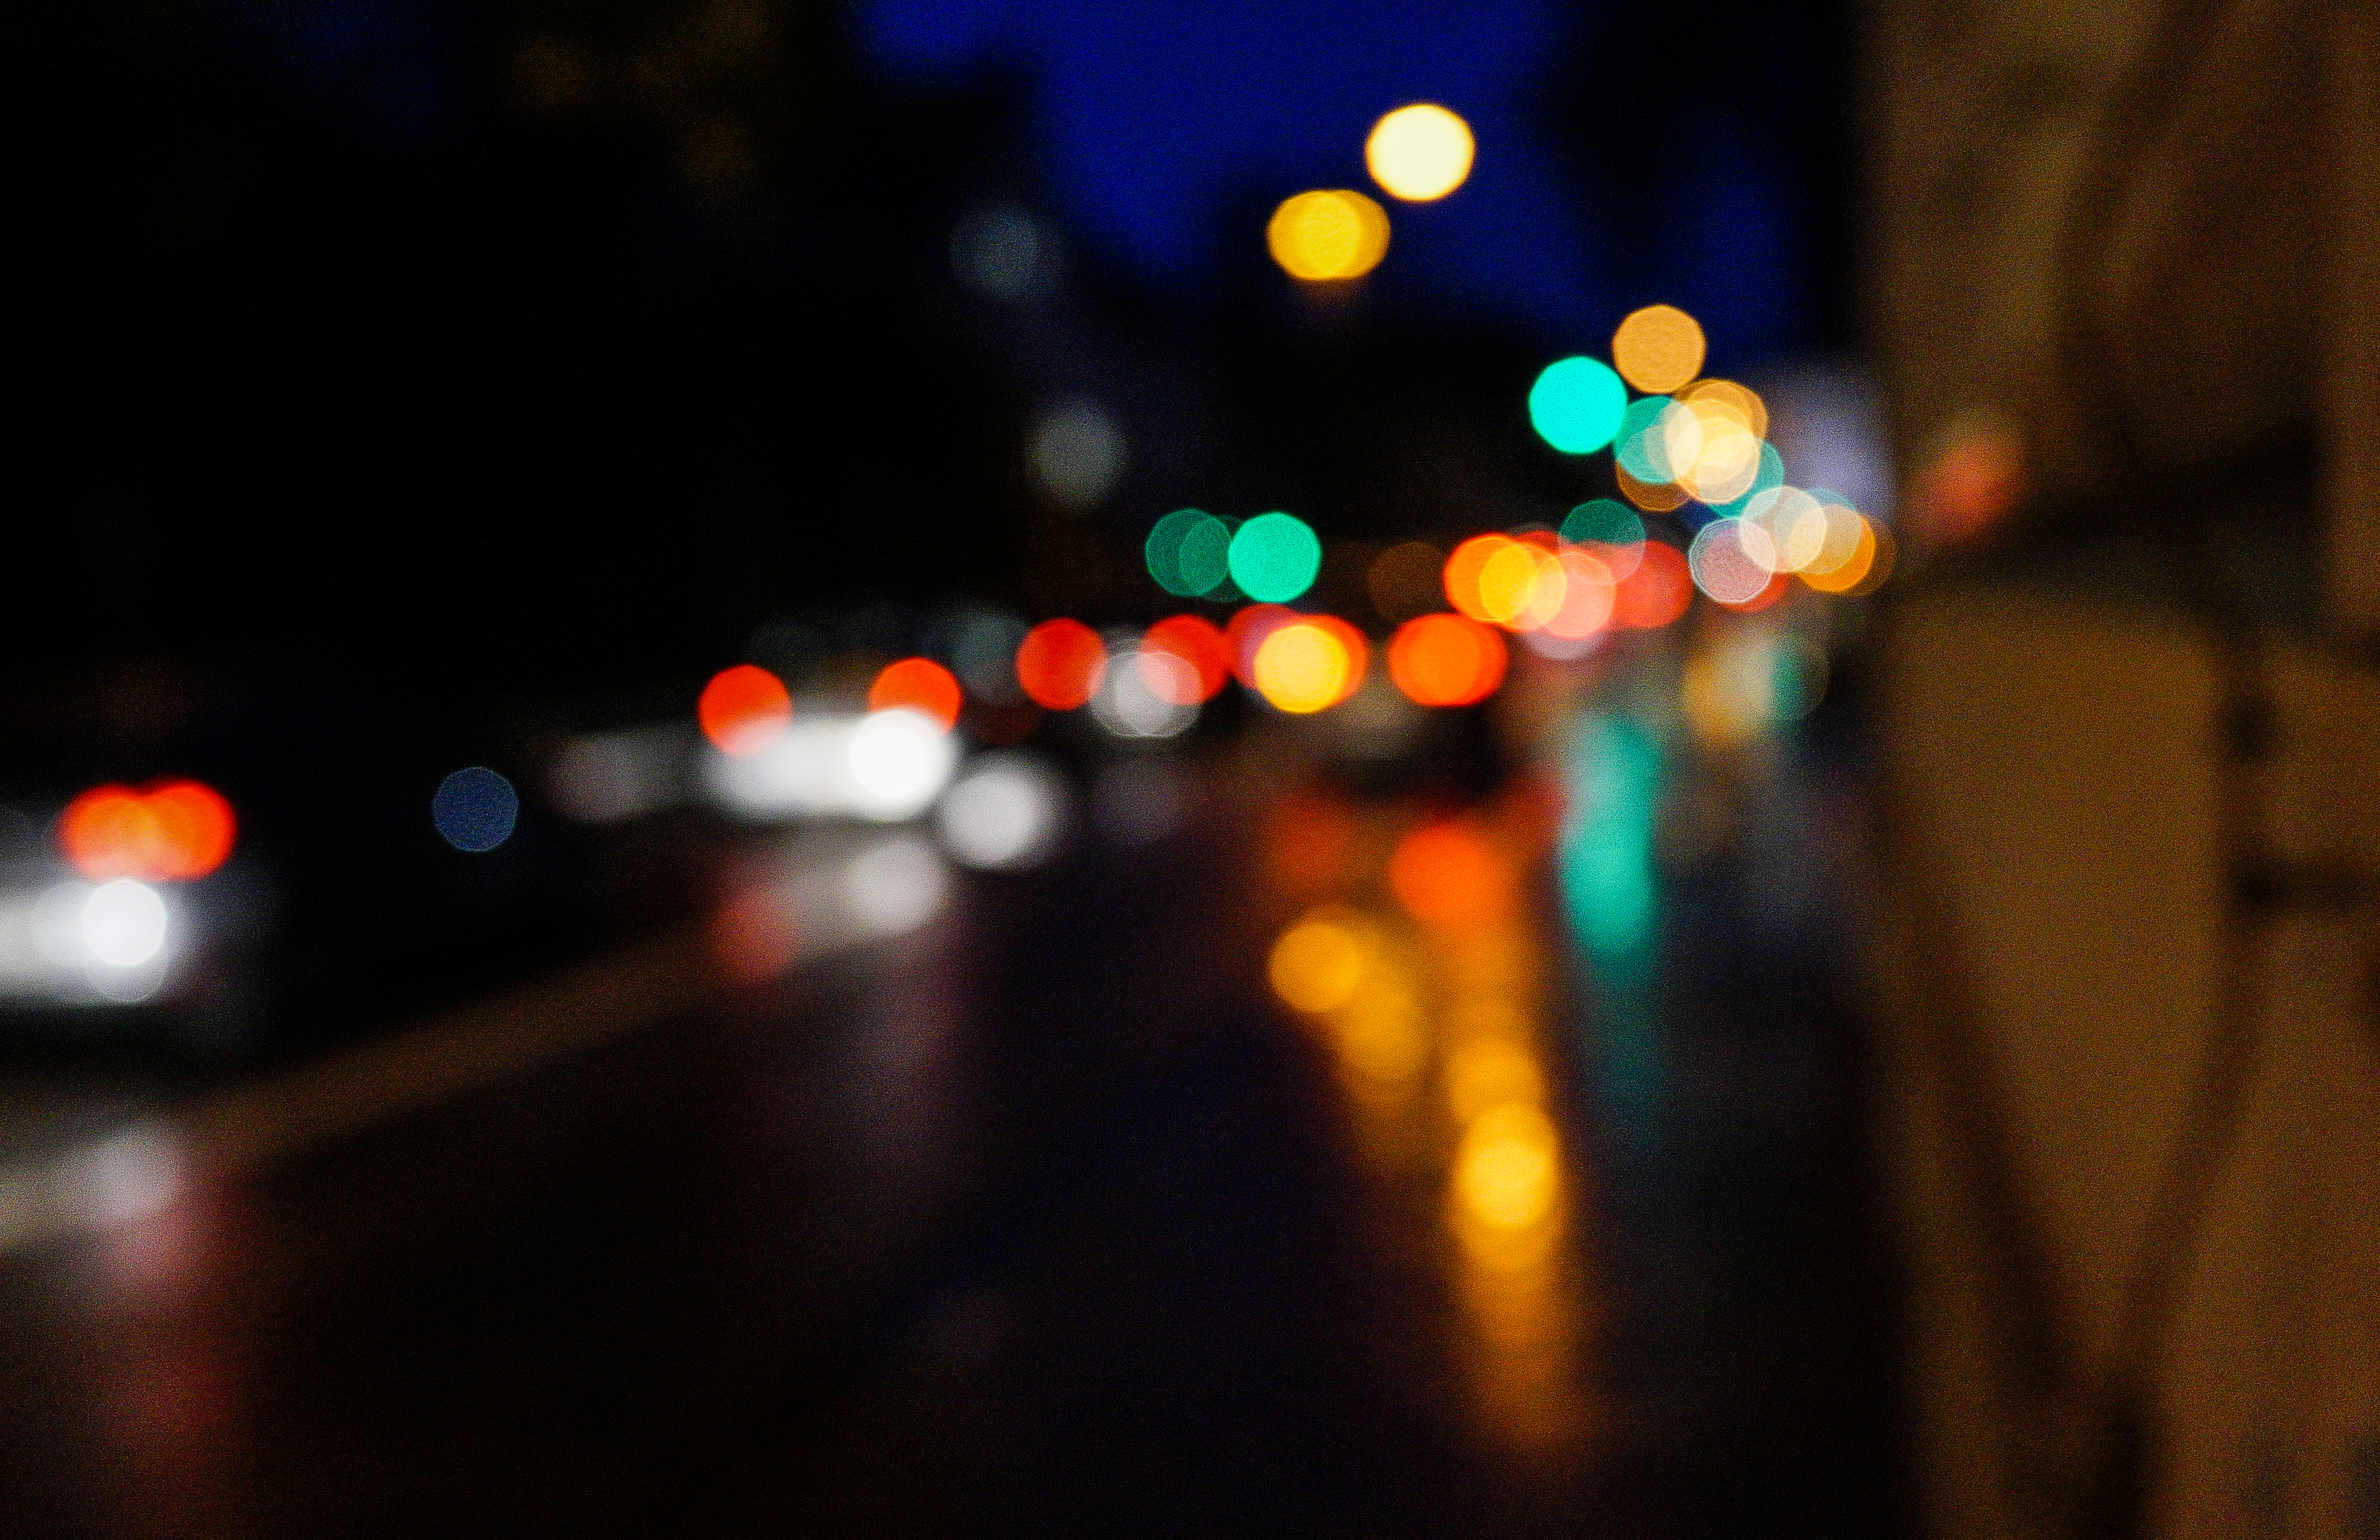
light, bokeh, traffic, night, color, darkness, lighting, jam, christmas decoration, colours, lichter, shape, verkehr, stau, nach, christmas lights